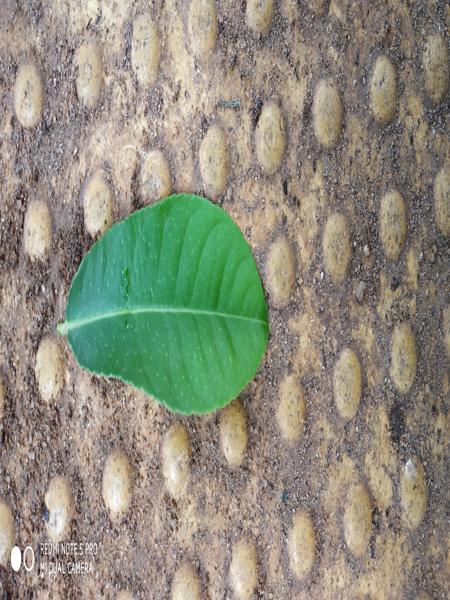
Plant: Badipala